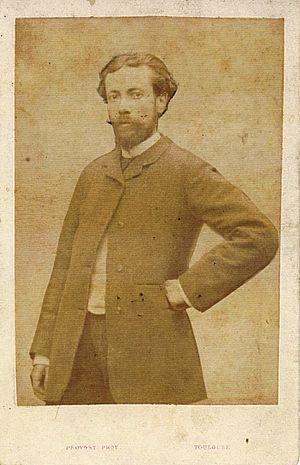
Photographie de Jean-Marie Lacrampe (1855-1917), architecte de la ville de Lourdes (Hautes-Pyrénées, France, en 1877
Jean-Marie Lacrampe est un architecte français né à Lourdes en 1855 et mort à Lourdes en 1917. En tant qu'architecte de la ville de Lourdes, il dressa les plans de plusieurs bâtiments publics qui contribuent aujourd'hui à l'identité de la ville et à l'impression visuelle qu'elle laisse au visiteur.